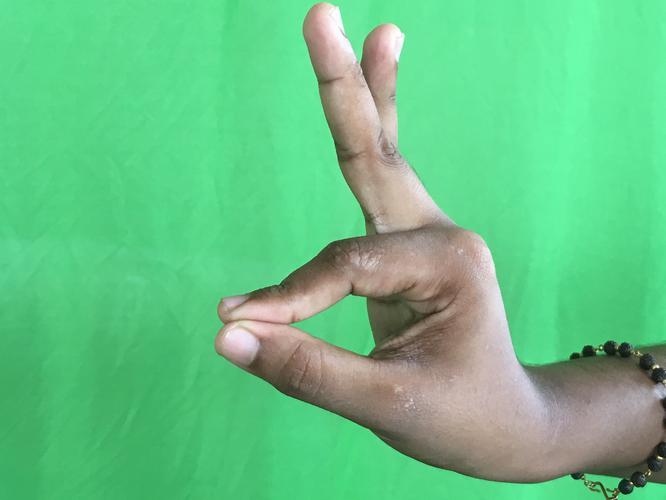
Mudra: Hamsasyam
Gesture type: single_hand